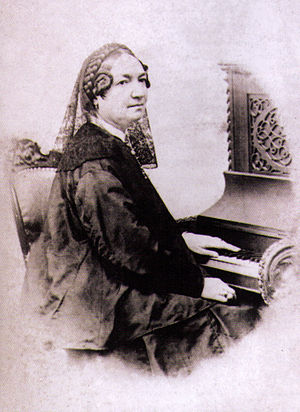
Maria Wodzińska / Biografi
Maria Wodzińska
Maria Wodzińska var Frédéric Chopins forlovede.